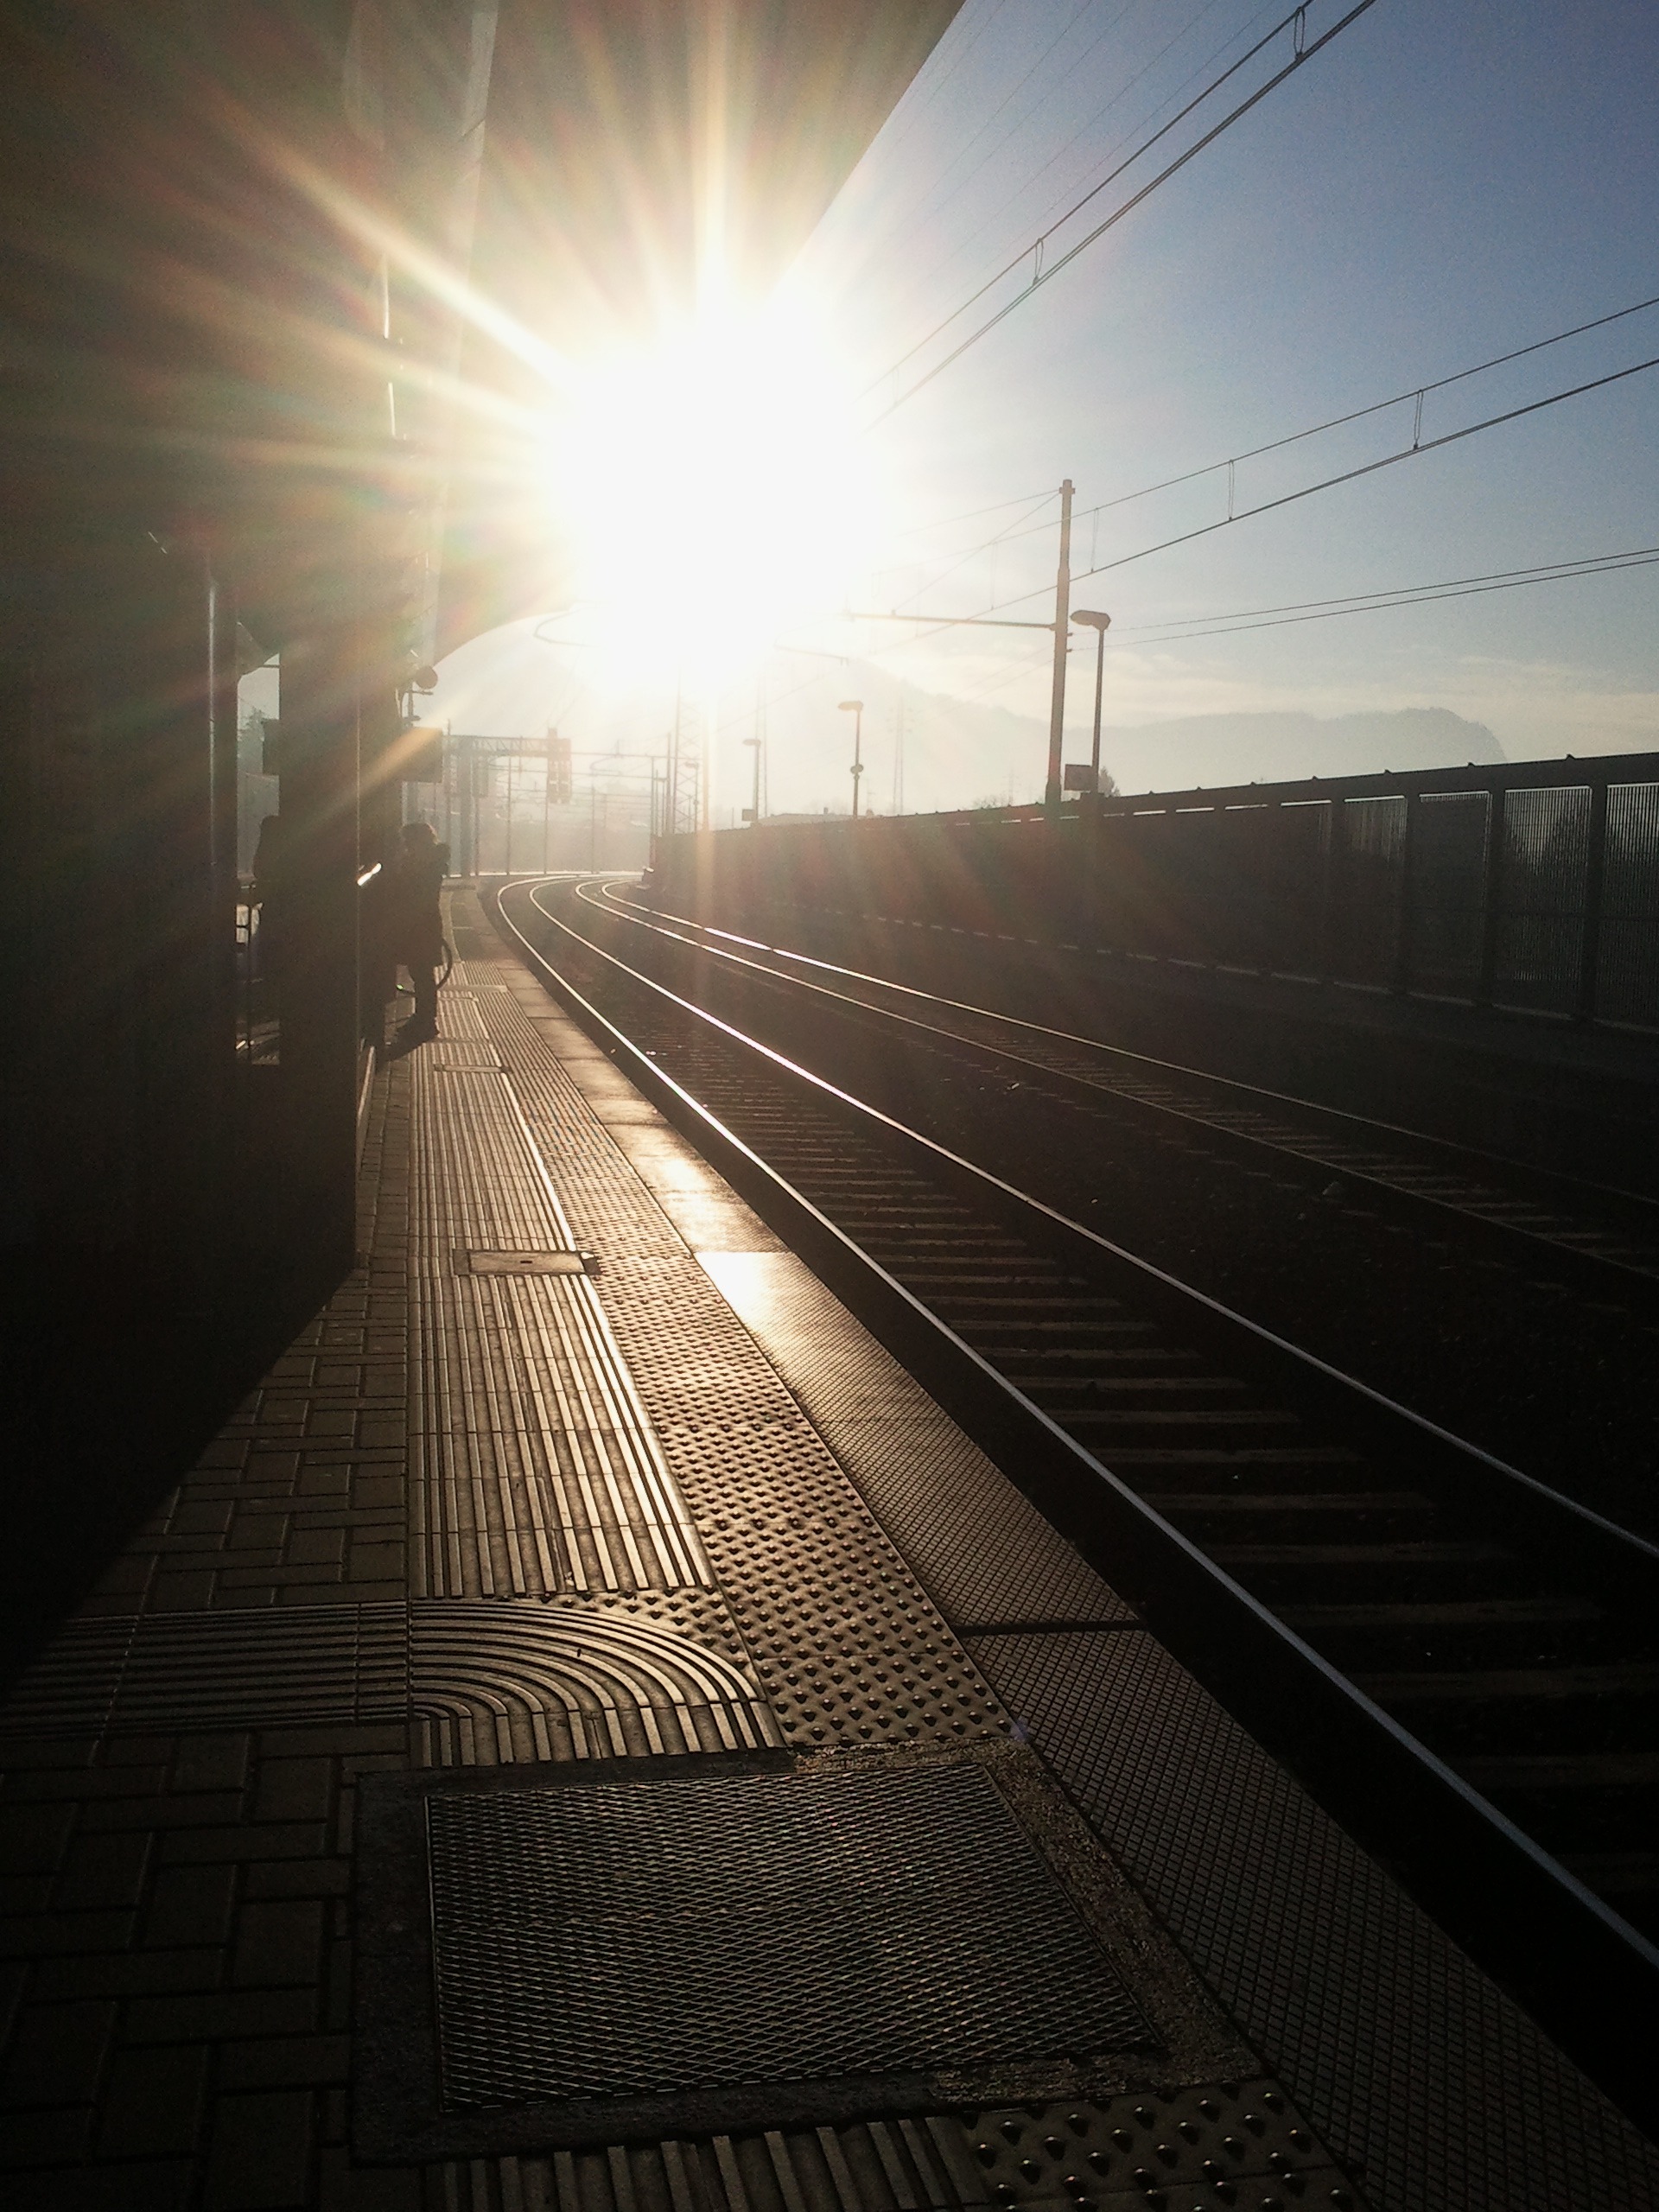
light, sky, sun, track, railway, railroad, sunset, night, sunlight, morning, transport, evening, line, train station, platform, italy, darkness, tracks, outside, clouds, bright, reflections, shape, depot, atmospheric phenomenon